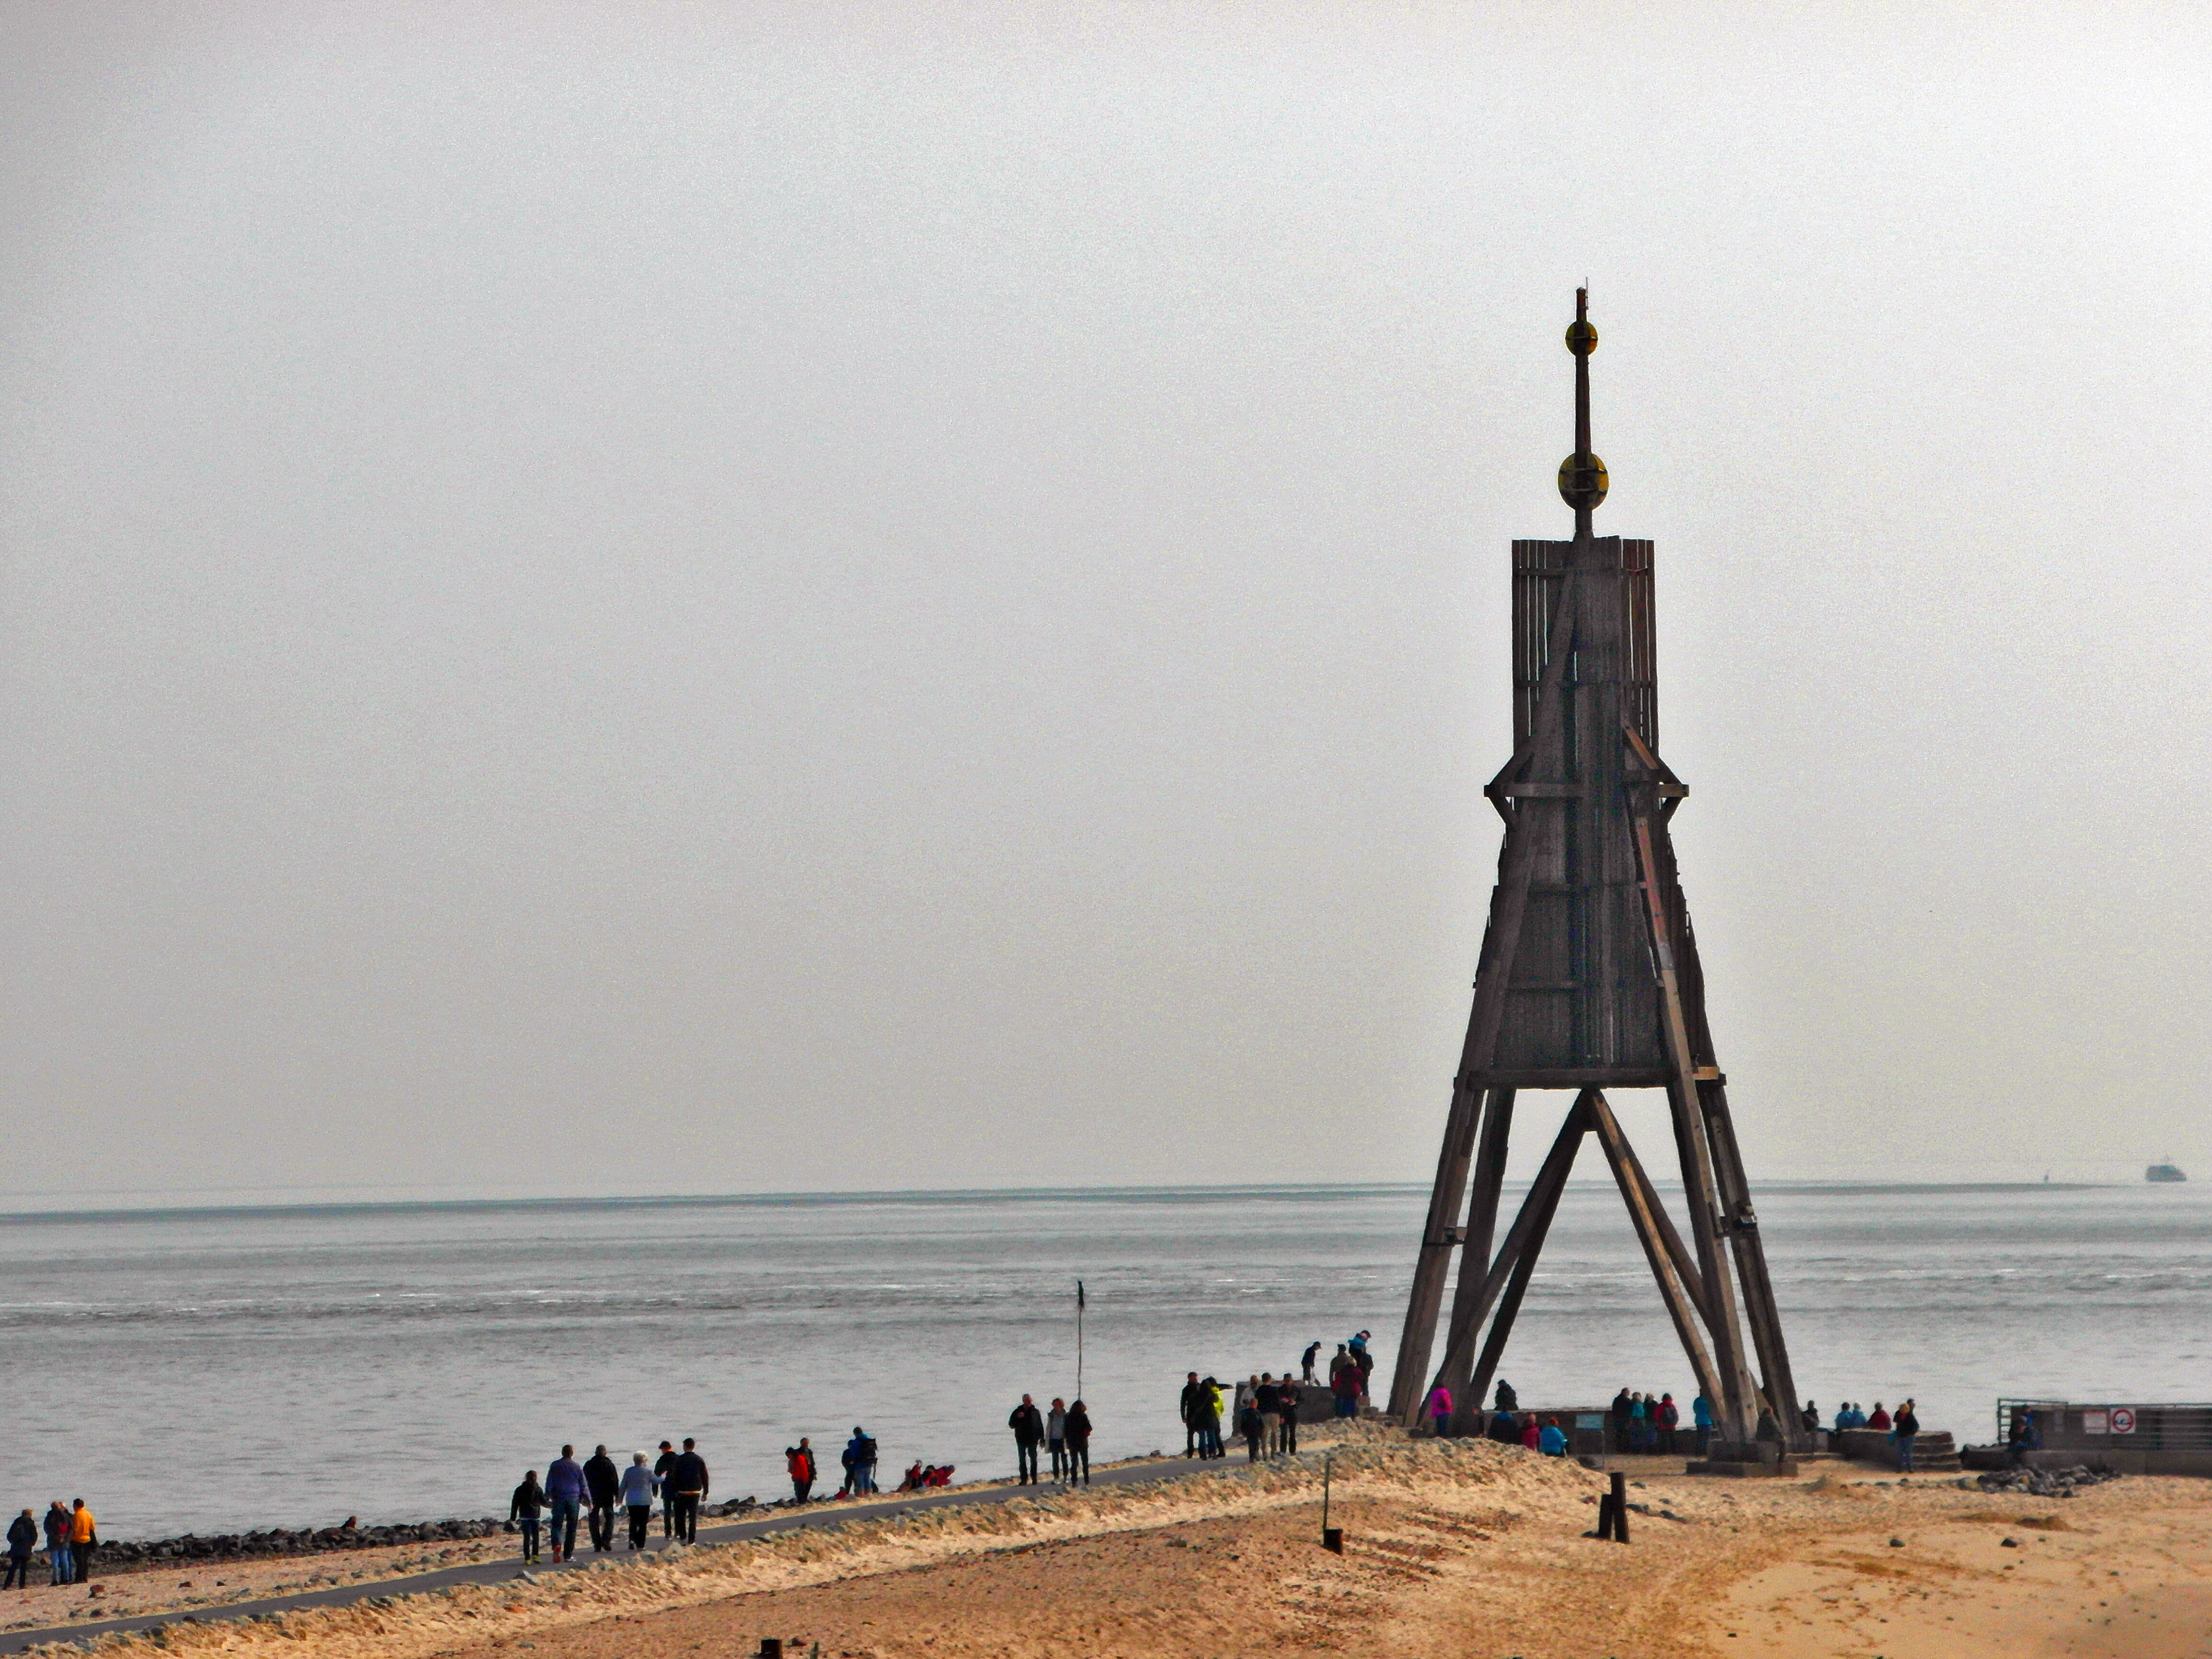
beach, landscape, sea, coast, water, nature, sand, ocean, horizon, sunset, morning, love, tower, holiday, north sea, cuxhaven, wadden sea, watts